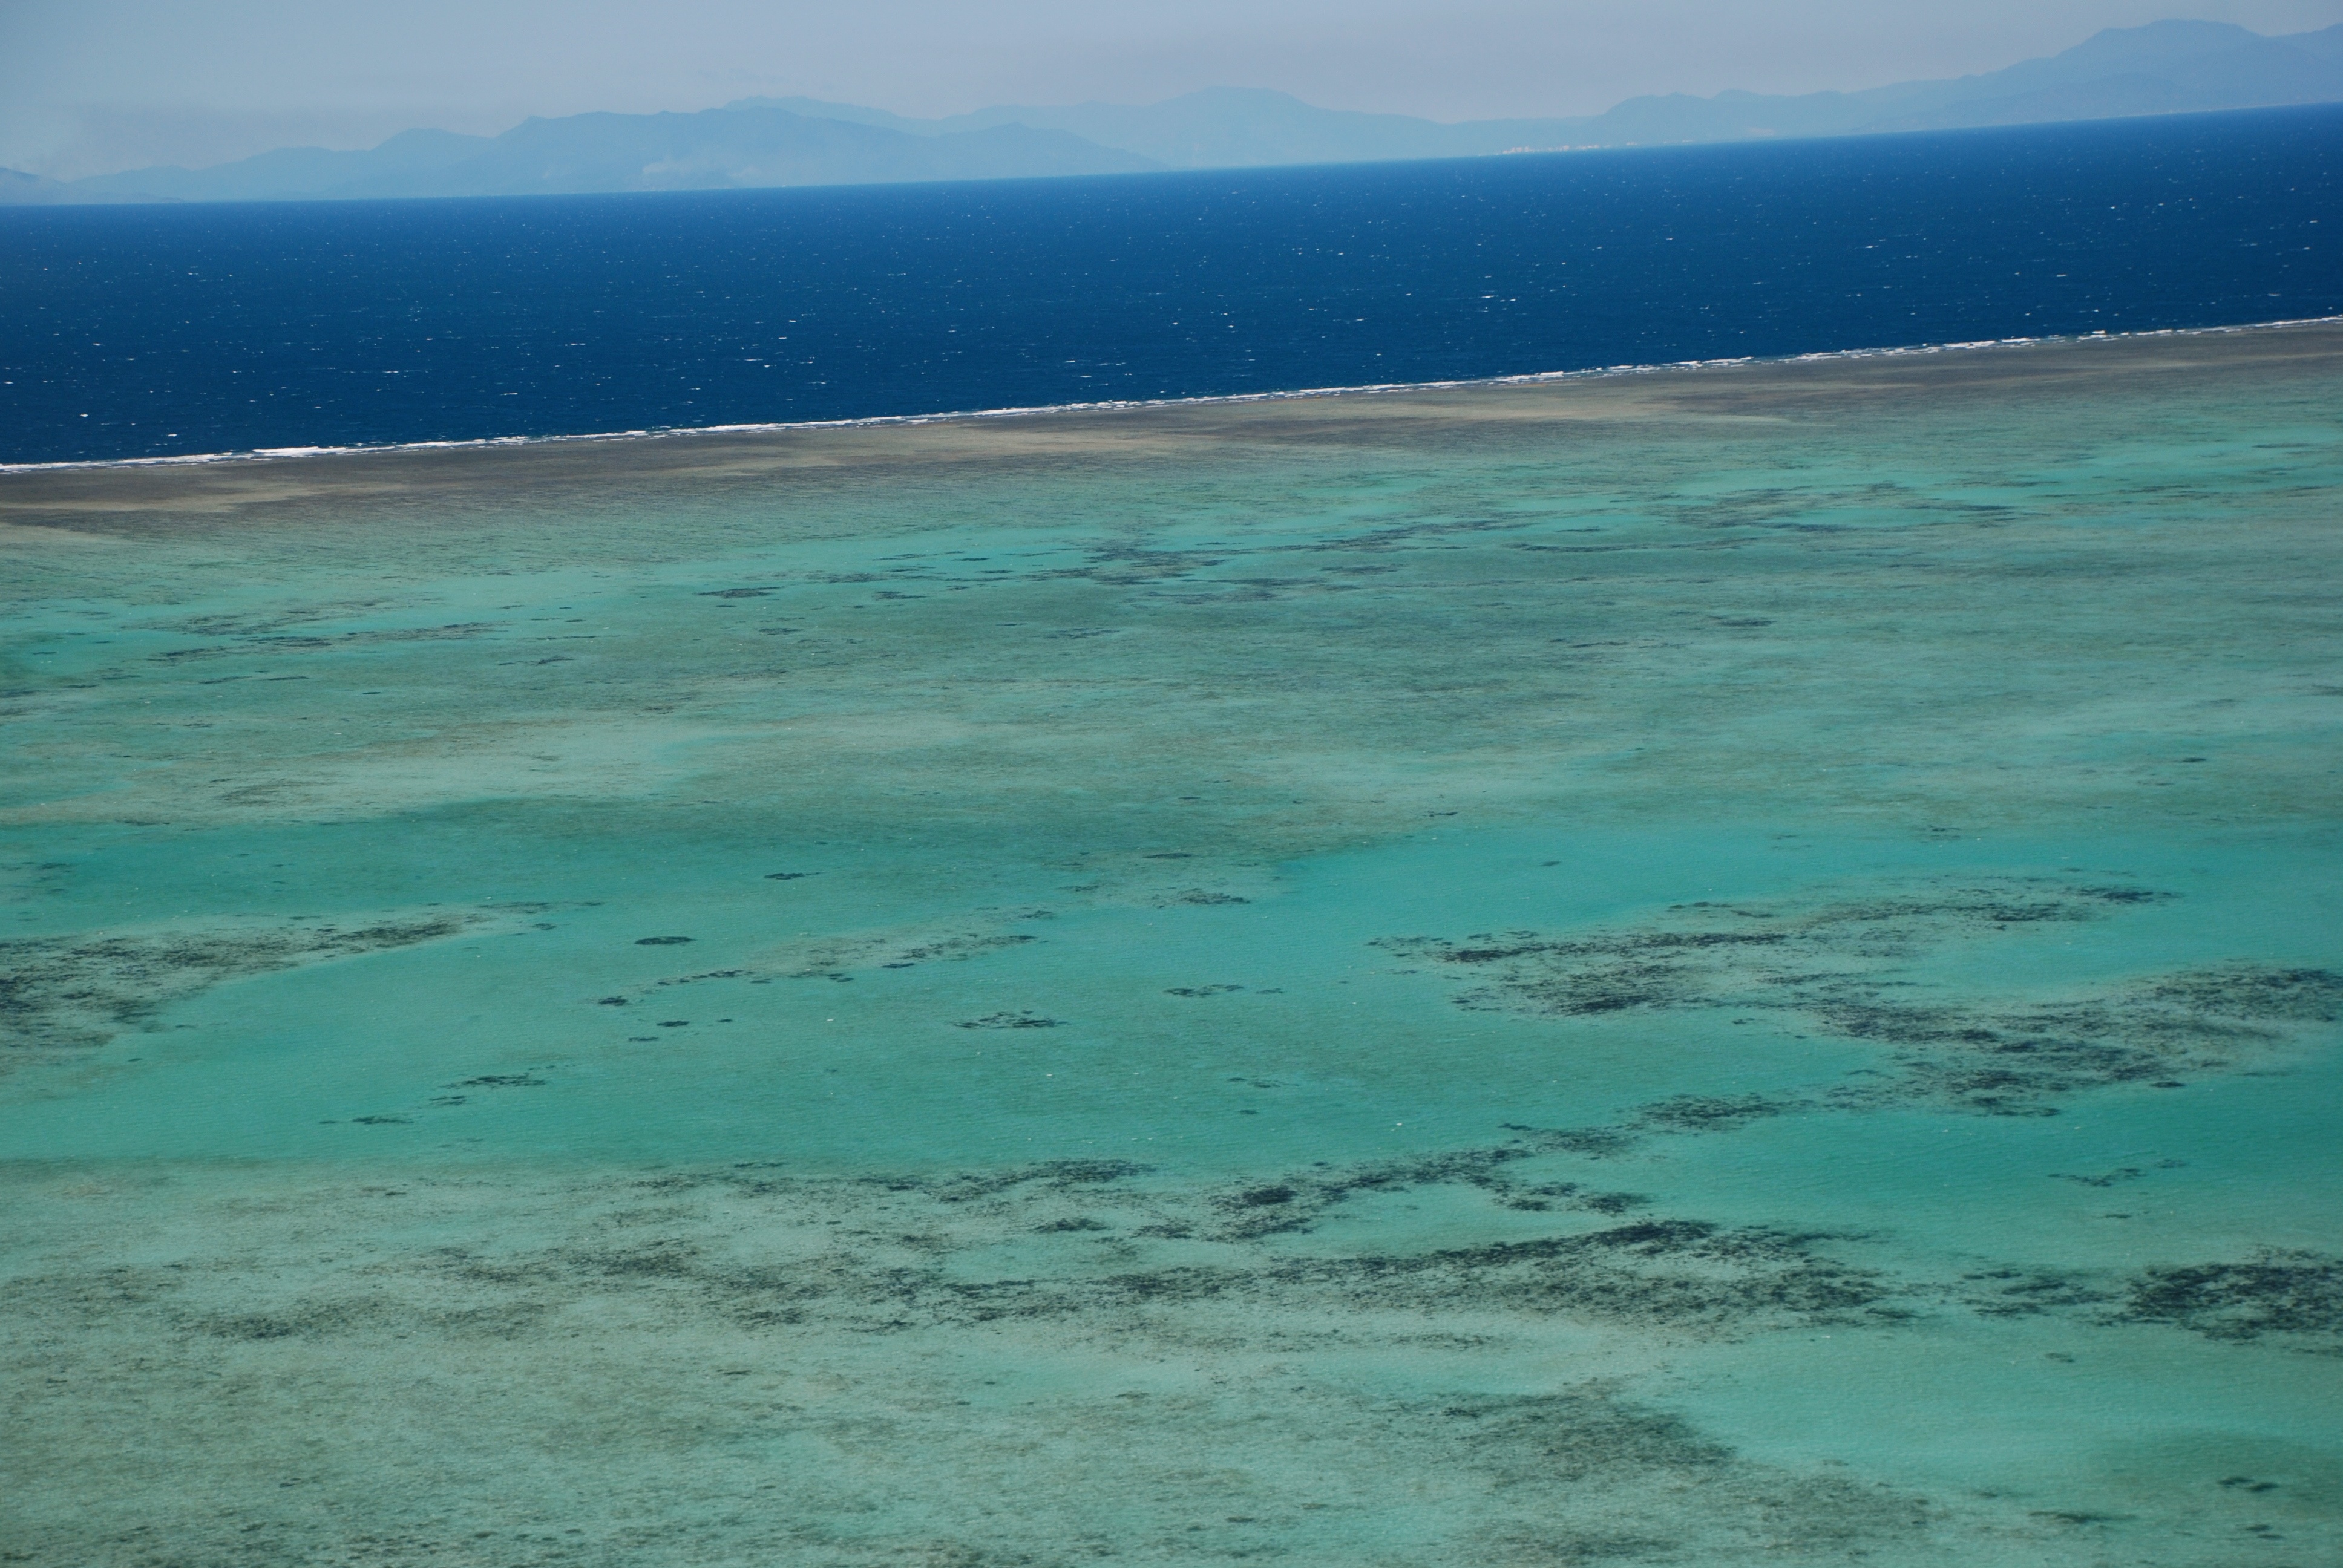
beach, sea, coast, sand, ocean, horizon, shore, wave, lagoon, bay, island, body of water, cape, wind wave